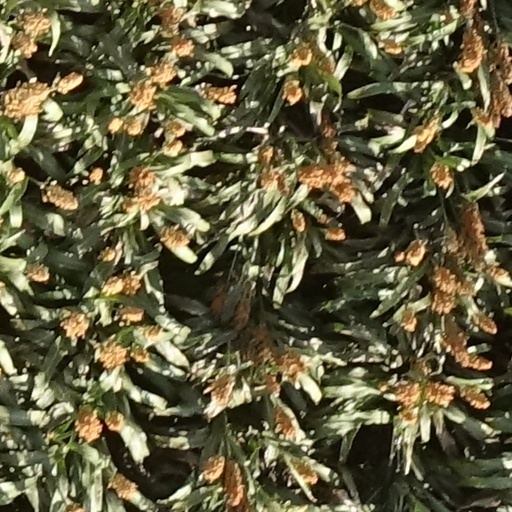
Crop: sorghum